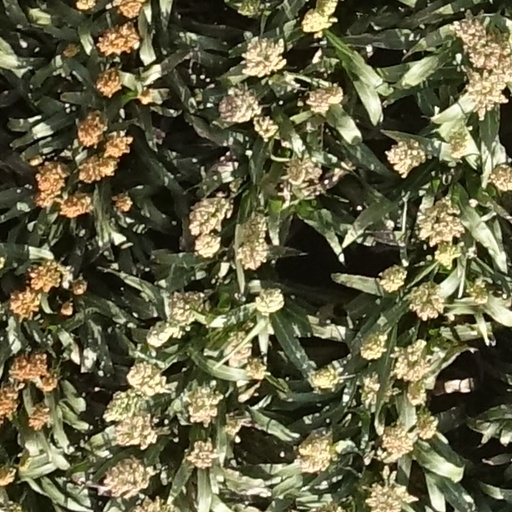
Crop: sorghum